John George Nathaniel Gibbes

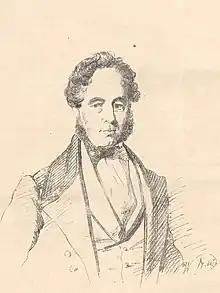
John George Nathaniel Gibbes

Colonel John George Nathaniel Gibbes (30 March 17875 December 1873) was a British army officer who emigrated to Australia in 1834 on his appointment as Collector of Customs for the Colony of New South Wales, an appointment which gave him a seat on the New South Wales Legislative Council and which he held for 25 years.